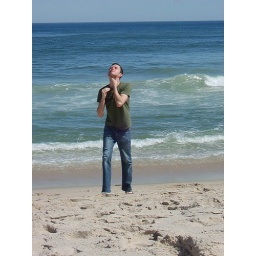
claims this is a cureall. the boy won't touch subway poles, but he'll throw his face in the water in sleazeside.